Pollieu

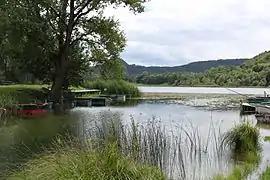
Barterand Lake

Pollieu is a commune in the Ain department in eastern France.